Fort Naco

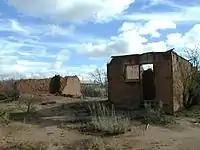
Ruins of Fort Naco.

Camp Naco was home to members of the U.S. Army 9th and 10th Cavalry and 25th Infantry. Fort Huachuca assigned African-American Buffalo Soldier units to its Naco Cantonment or outpost from 1911 to 1924. Their duties focused on patrolling the border and protecting U.S. citizens who came to Naco to watch Mexican Revolution battles raging across the line.